Eva Pawlik

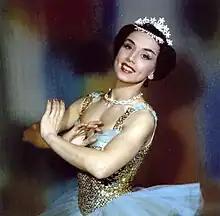
Pawlik starring in the Vienna Ice Revue in 1958

Pawlik joined the Vienna Ice Revue and performed a program that was considered by some journalists and figure skating experts to be technically and artistically slightly superior to the free skating of World champion Vrzáňová. Pawlik also played major parts in the productions of two movies featuring the Revue, "Spring On The Ice" ("Frühling auf dem Eis"), 1950, and "Revue Of Dreams" ("Traumrevue"), 1959. The first is said to have inspired the later double Olympic champion, Ludmilla Belousova, to take up skating.